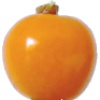
Label: physalis